Raquel Meroño

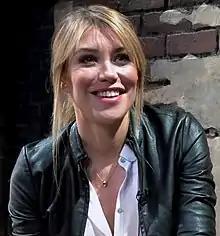
(2013)

Raquel Meroño Coello (born 8 August 1975) is a Spanish actress, presenter and businesswoman. She enjoyed popularity in Spain as a television personality in the late 1990s to early 2000s.